Kong Meng San Phor Kark See Monastery

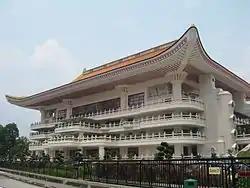
The Venerable Hong Choon Memorial Hall of the temple

The Kong Meng San Phor Kark See Monastery (KMSPKS), more popularly known as Bright Hill Temple,, is a Buddhist temple and monastery located along 88 Bright Hill Road in Bishan, Singapore.